Ectosymbiosis

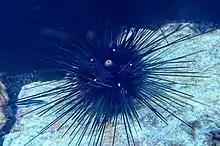
Sea urchins, with their many spines, provide protection for the ectosymbiotic parasites that live on them.

Ectosymbiosis allows niches to form that would otherwise be unable to exist without the support of their host. Inherently, this added niche opens up a new branch off of the evolutionary tree. The evolutionary success of ectosymbiosis is based on the benefits experienced by the ectosymbiont and the host. Due to the dependence of the parasite on the host and the associated benefits and cost to both the parasite and host, the two will continue to coevolve as explained by the Red Queen hypothesis. The Red Queen hypothesis states that a host will continually evolve defenses against a parasitic attack, and the parasite species will also adapt to these changes in the host defense, the result being competitive coevolution between the two species.